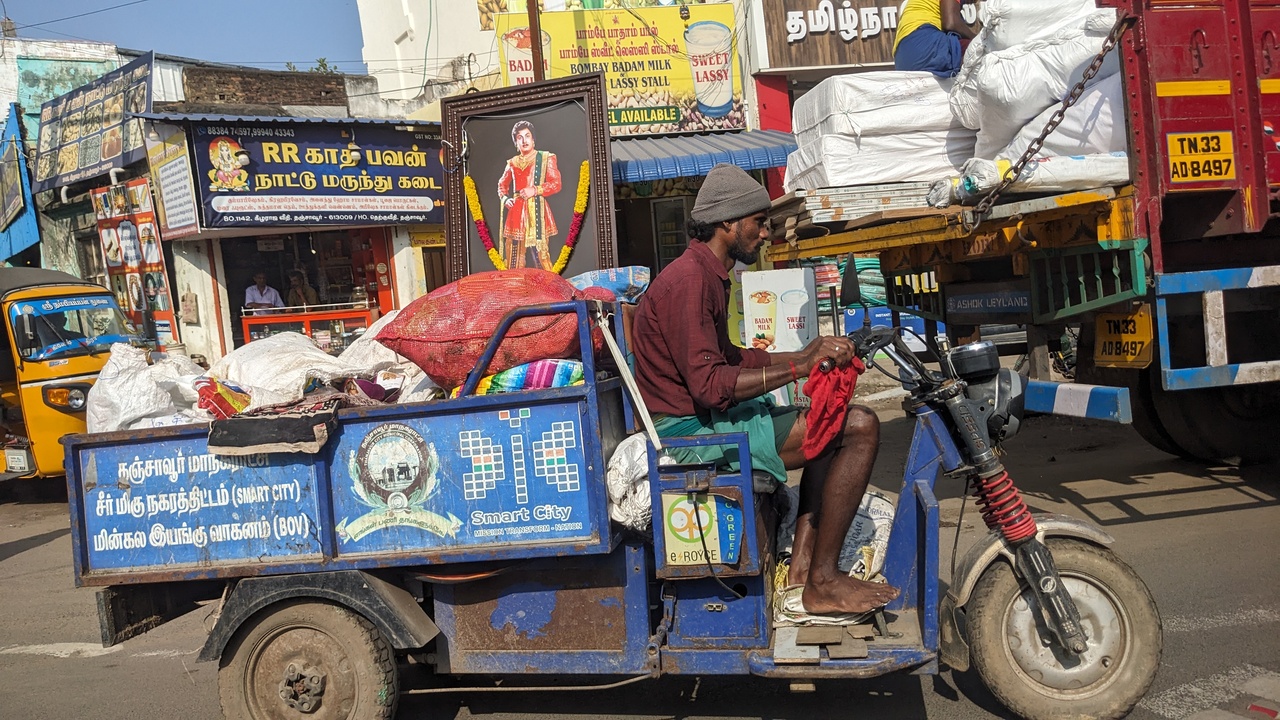
Photos taken from a trip to South eastern Tamilnadu